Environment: real
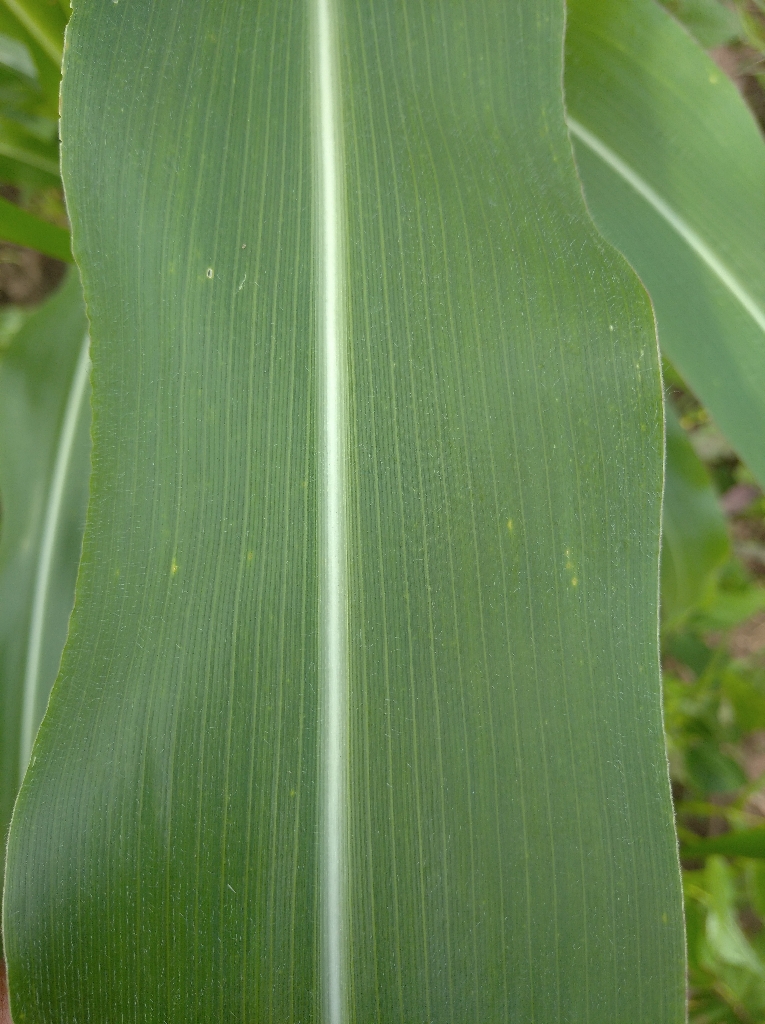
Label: healthy